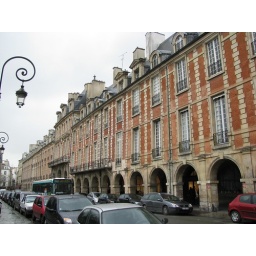
Long stretch of buildings surrounding Place des Vosges. These are the oldest building around in Paris.